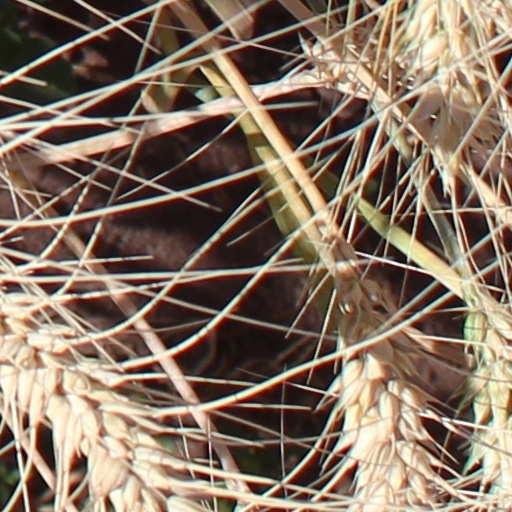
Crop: wheat